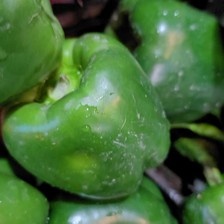
Label: capsicum